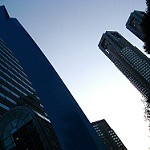
Scene: Outdoor